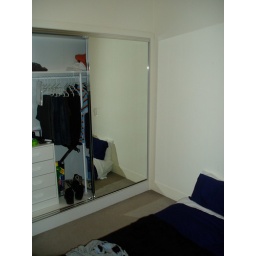
Yes... BIG mirrors on the wardrobe in front/beside my bed - YES... very kinky! hehe